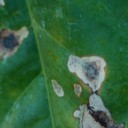
Label: Miner